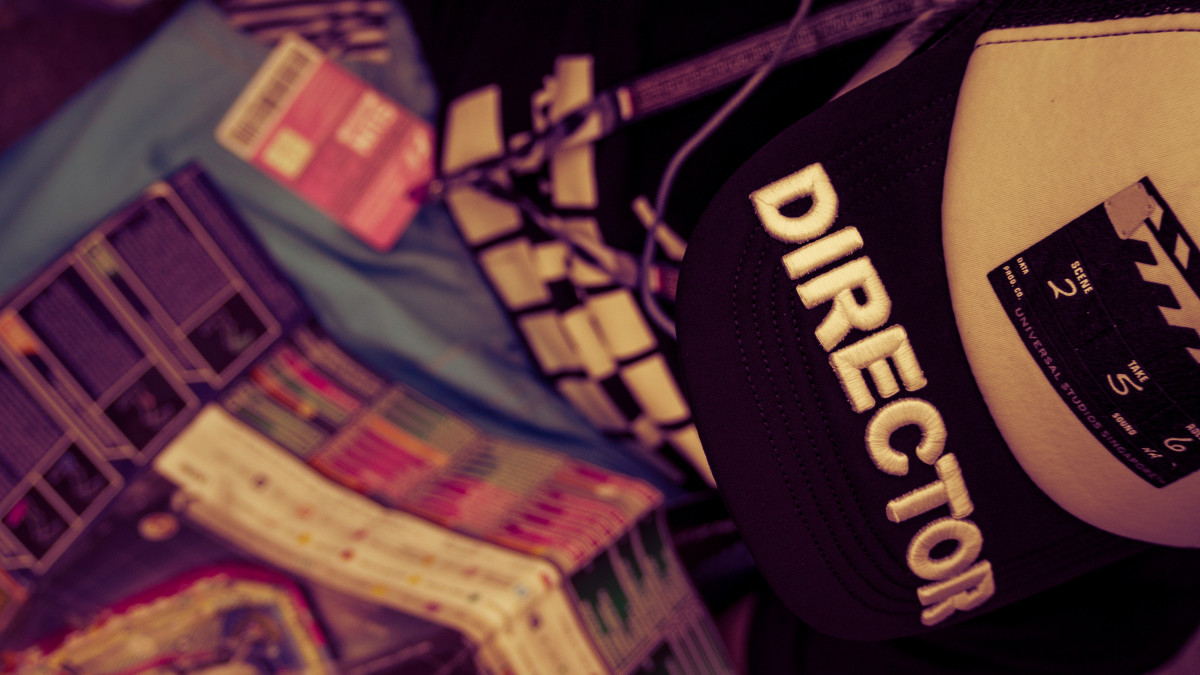
Tags: photograph